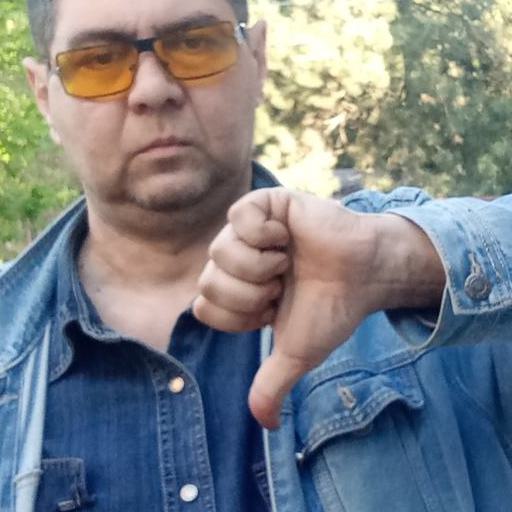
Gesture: dislike